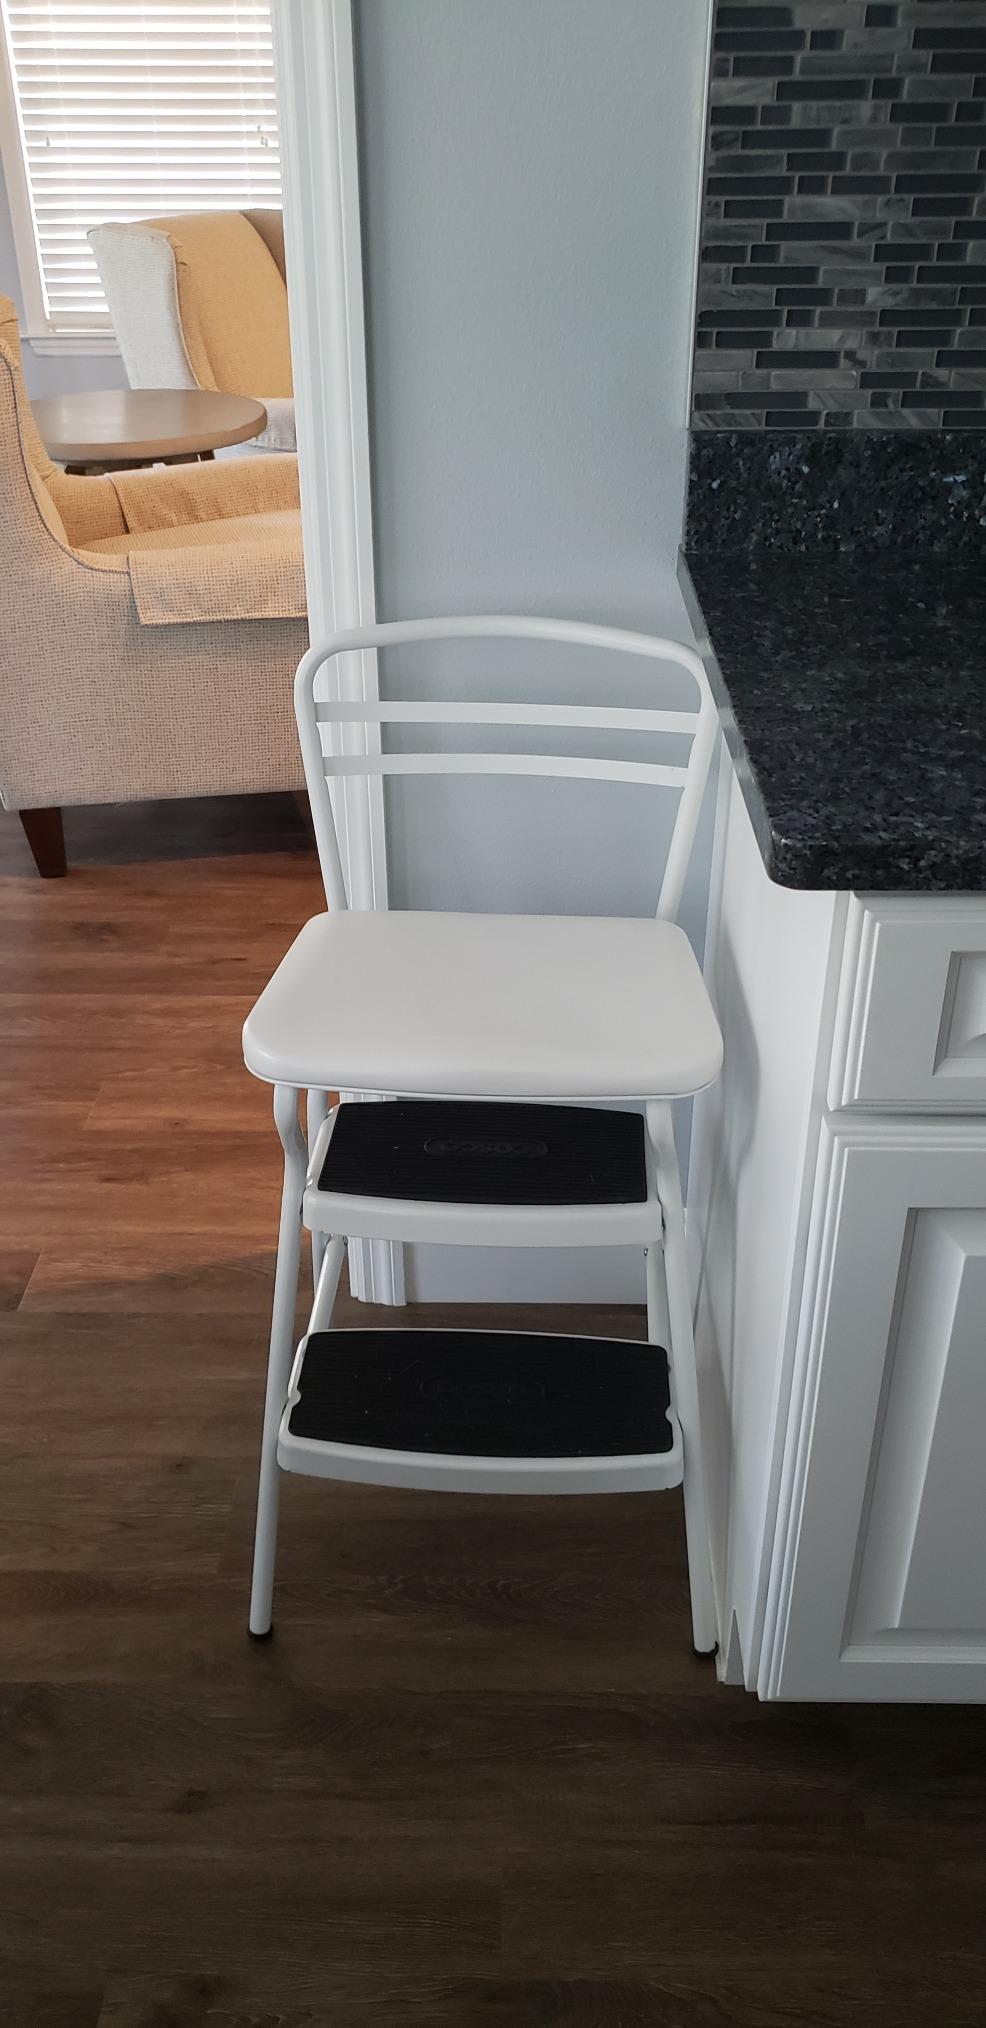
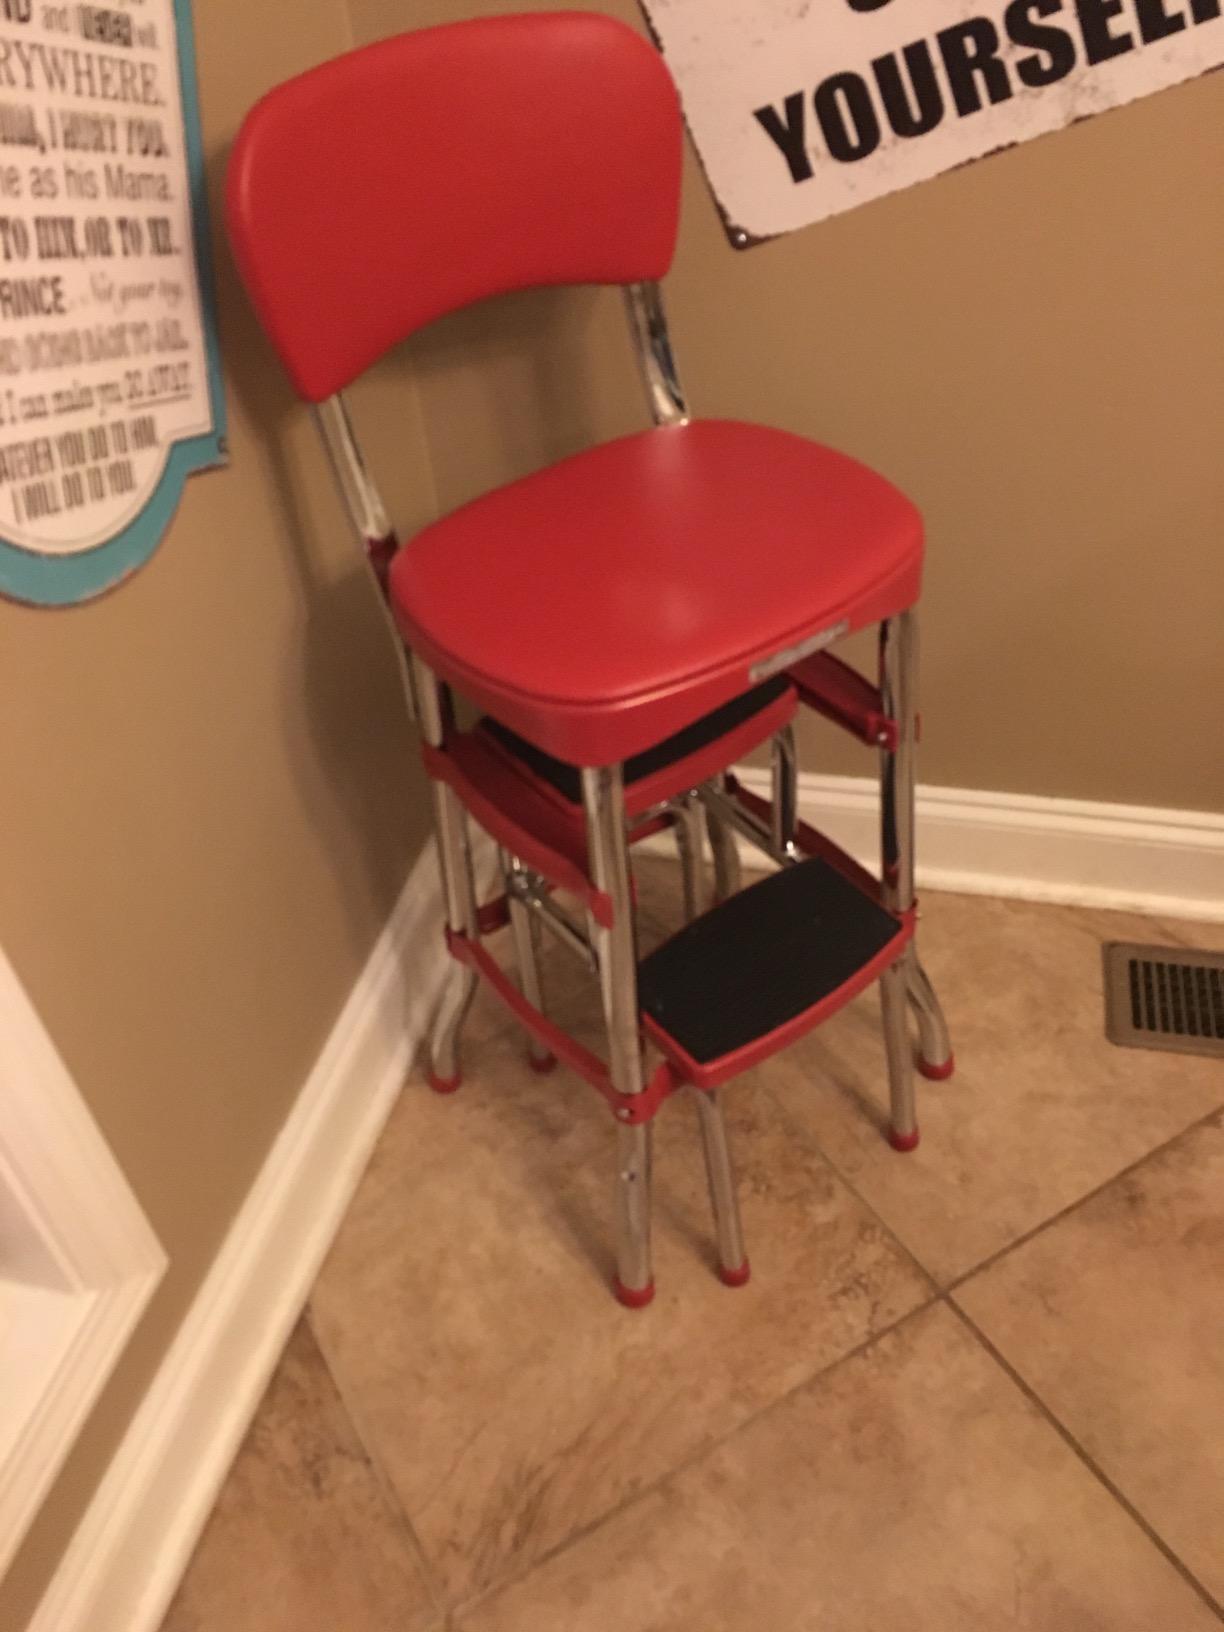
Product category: items_chair
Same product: no